Roman Theatre of Orange

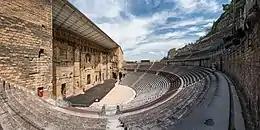
The Orange theatre is one of few Roman theatres which still retains the Scaenae frons, at the rear of the stage, though stripped of its elaborate decoration.

Early Roman theatre were mostly constructed from wood and meant to be temporary structures. In 55 BC Pompey had a stone theatre built in his home city of Rome, and thereafter grand (and permanent) Roman theatres spread widely. The Orange theatre was created under the rule of Augustus, and is believed to be one of the first of its kind in this area of modern-day France. One of the most iconic parts of this structure is the grand exterior facade, which measures long and high. Originally, there was a wooden roof across the theatre to protect the audience from unfavorable weather conditions. There is evidence on the walls that shows that, at some point, the roof was destroyed in a fire. Although it is relatively sparse in decoration and embellishment, the three-story wall gives an overwhelmingly powerful appearance to the entire building. The main three doors on the first level of the facade open directly onto the stage inside the theatre, which can seat from 5,800 up to 7,300 (today, much of the seating has been reconstructed to ensure the safety of tourists and audience members).